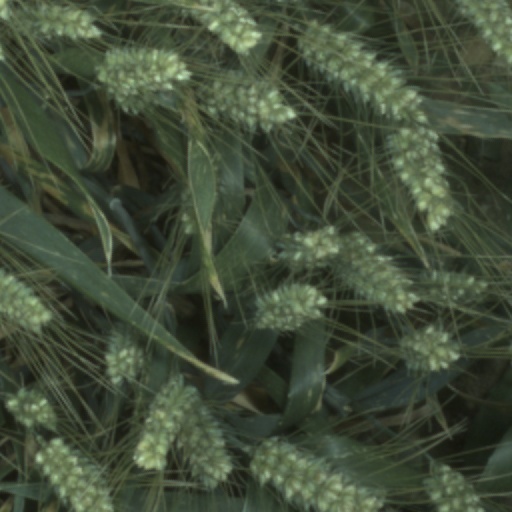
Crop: wheat